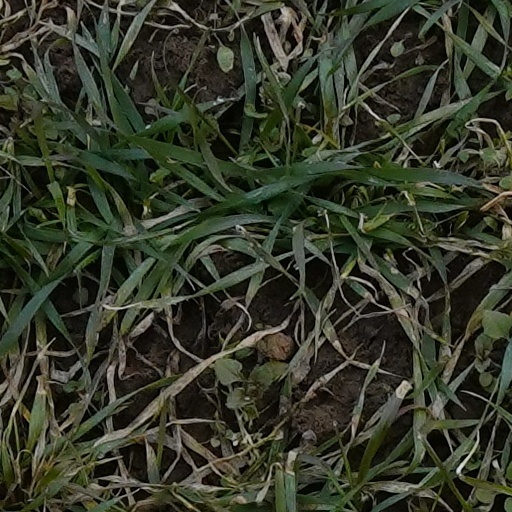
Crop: wheat